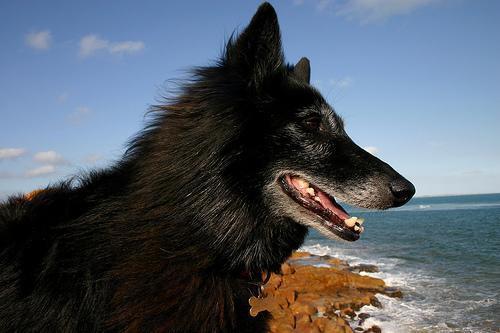
groenendael